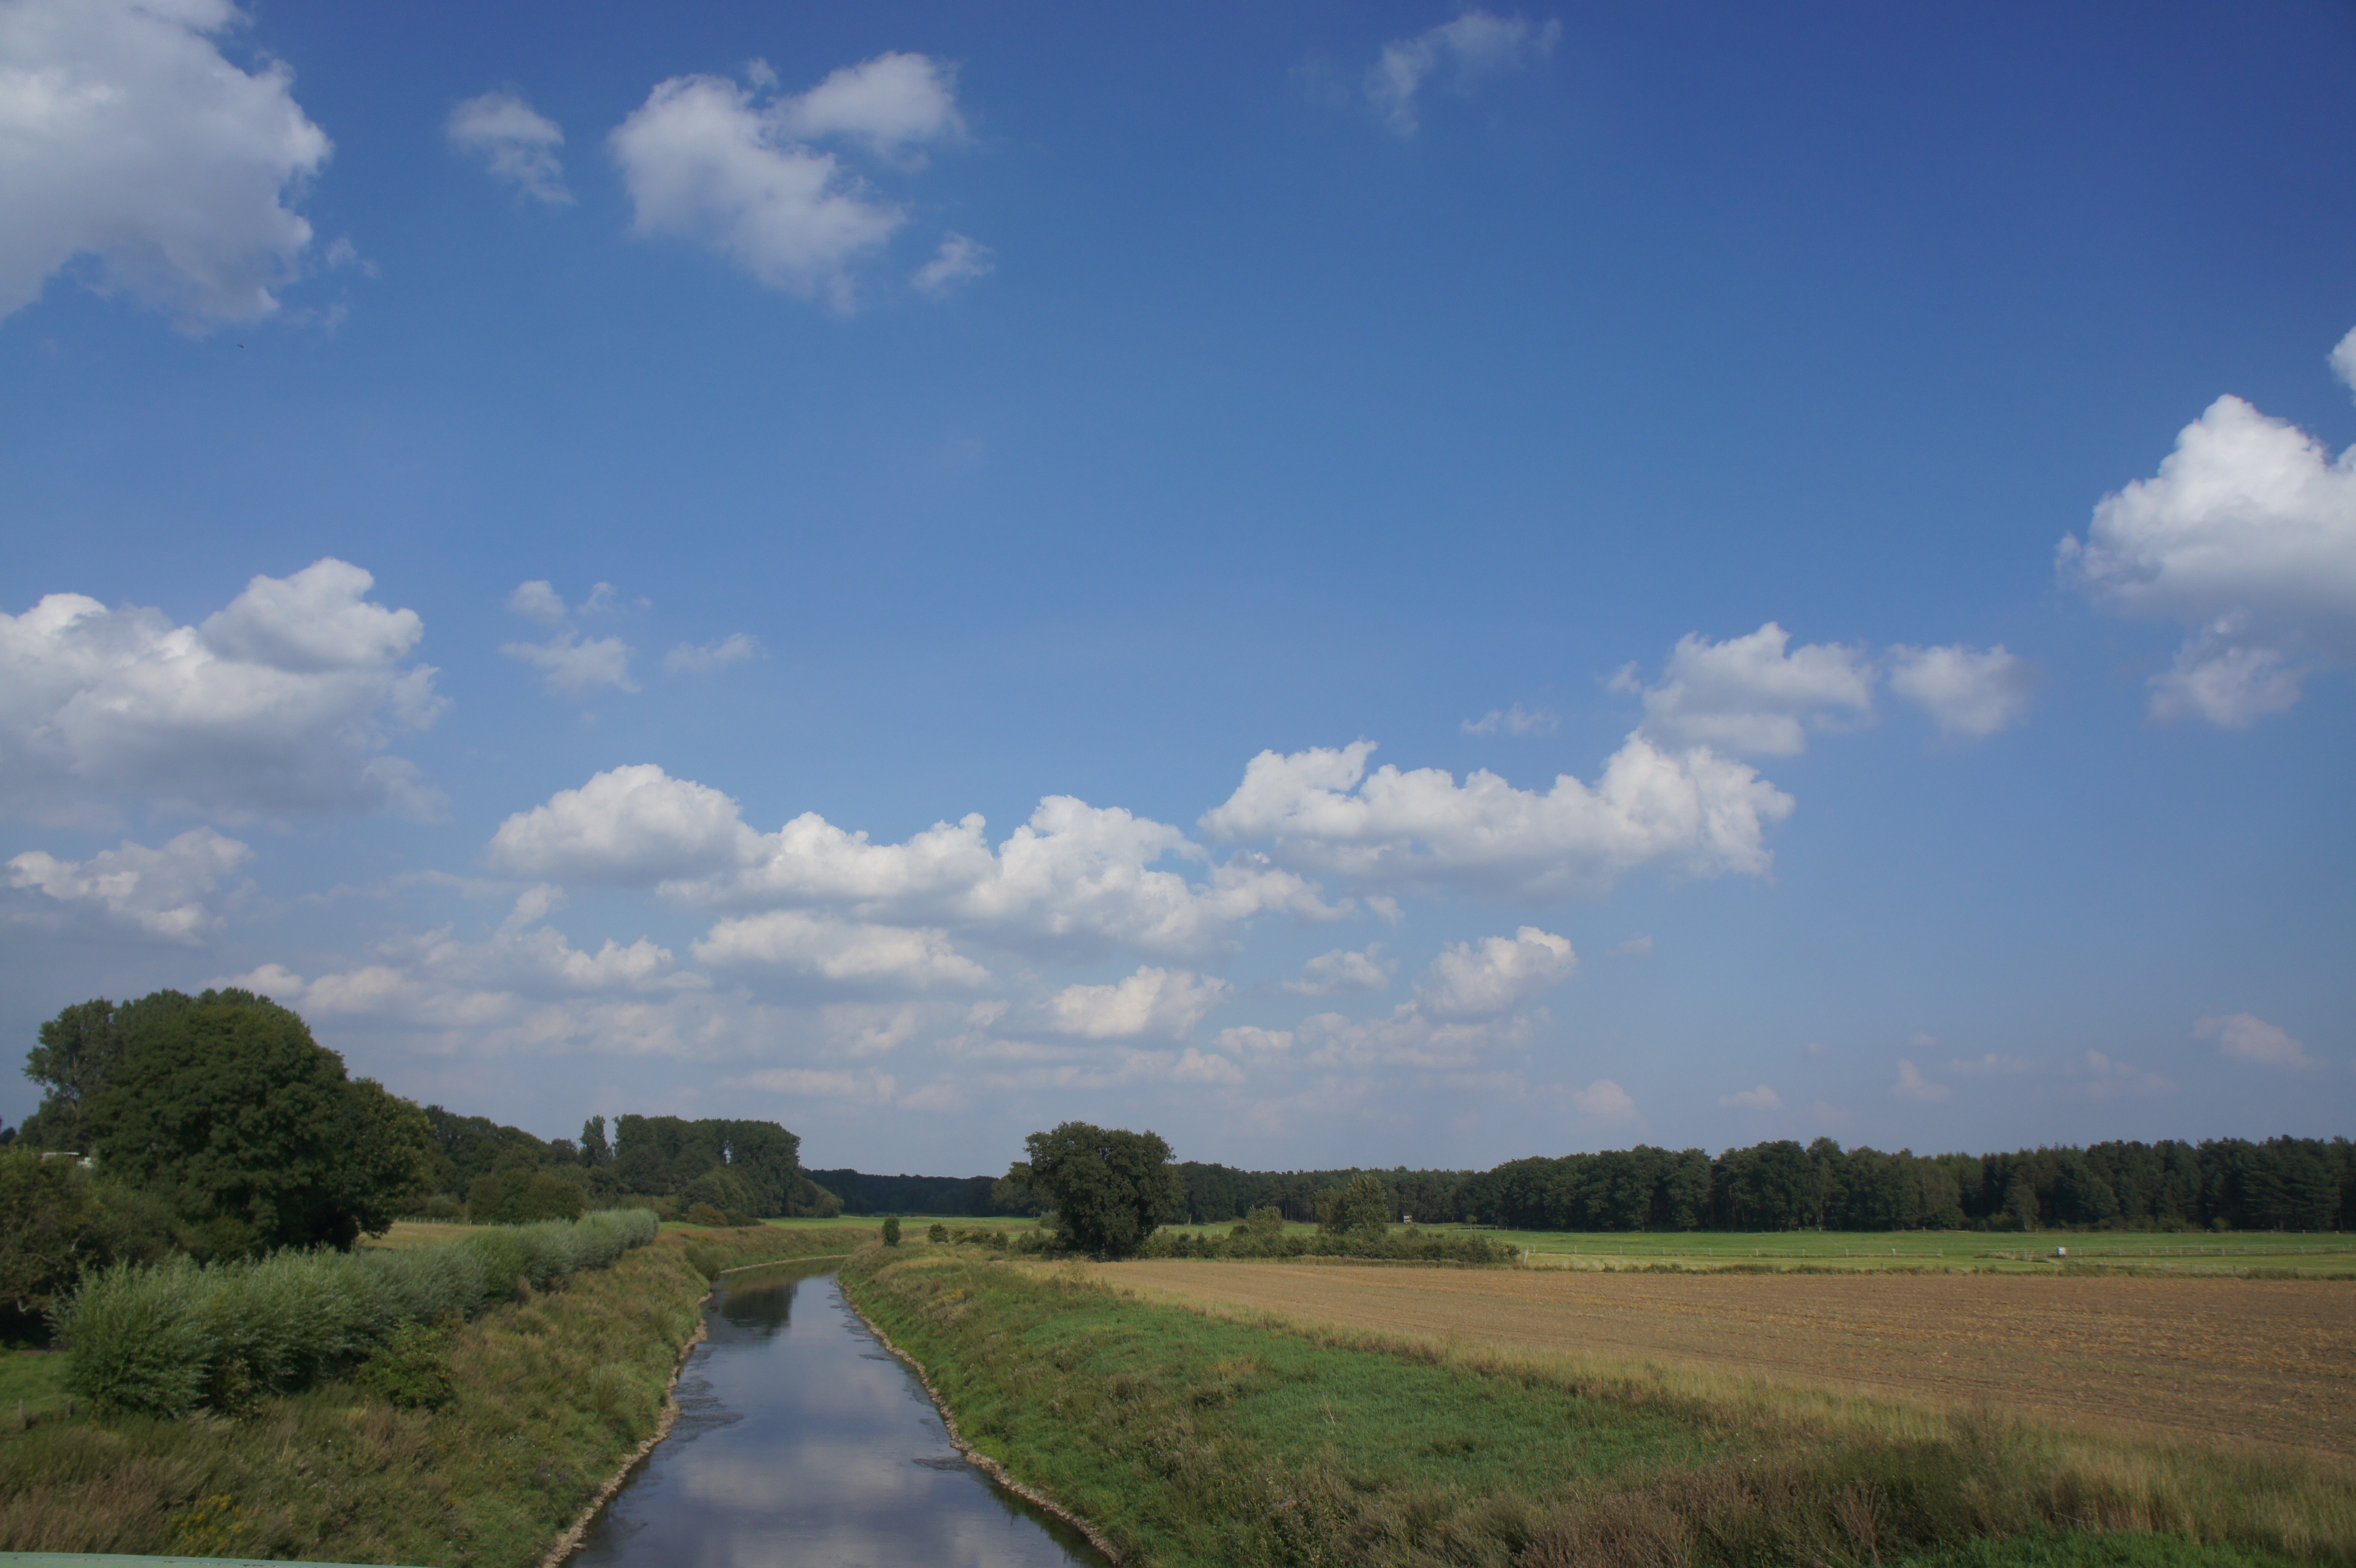
landscape, grass, horizon, cloud, sky, field, meadow, prairie, sunlight, hill, summer, pasture, blue, agriculture, waterway, plain, clouds, grassland, ecosystem, rural area, meteorological phenomenon, atmosphere of earth